Al Kameen

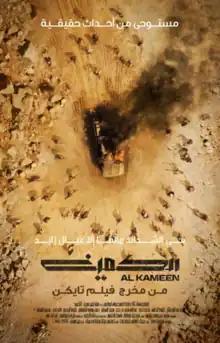
Theatrical release poster

Al Kameen (الكمين Arabic, meaning "The Ambush") is a 2021 Emirati action-war film directed by Pierre Morel and written by Brandon Birtell and Kurtis Birtell. The film is based on the true story of a 2018 ambush of Emirati soldiers by insurgents. As of December 2021, it is highest-grossing Emirati and Arabic-language film ever in the UAE, grossing over $5 million worldwide.